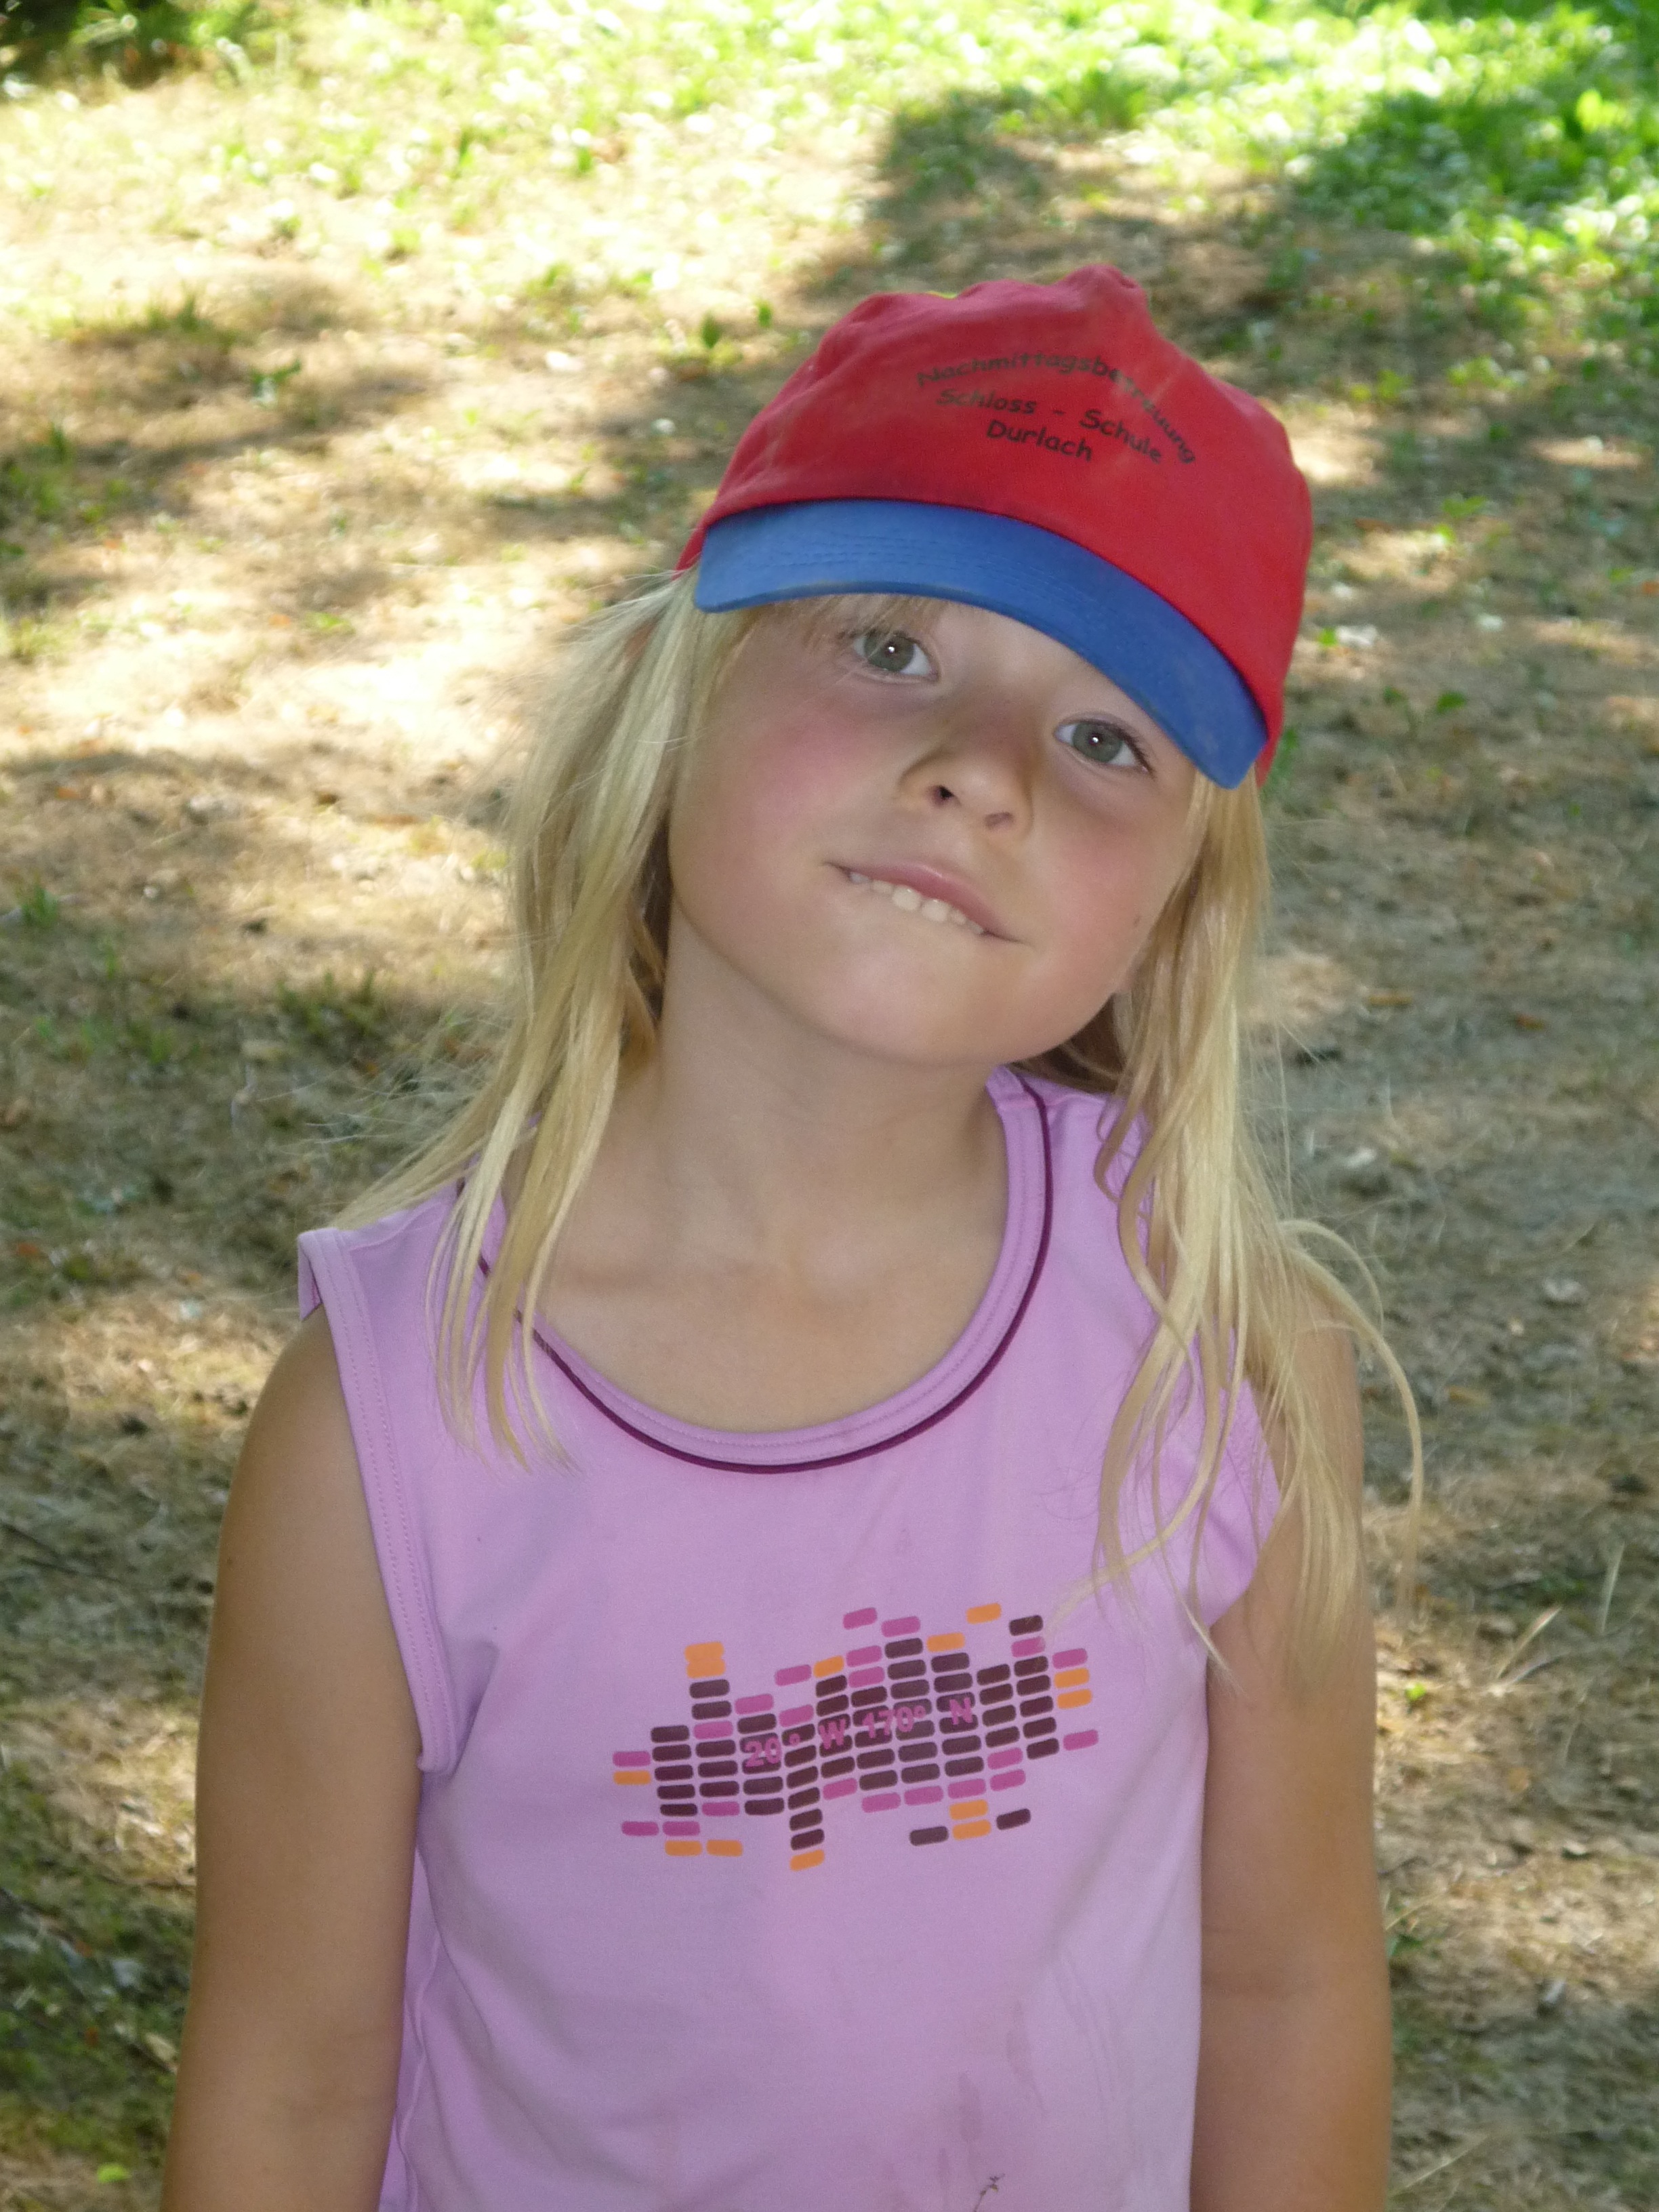
person, girl, summer, child, clothing, pink, facial expression, smile, face, happy, toddler, cap, day, blond, cheeky, curious, tooth, awakened, interested, plate cap, teasingly